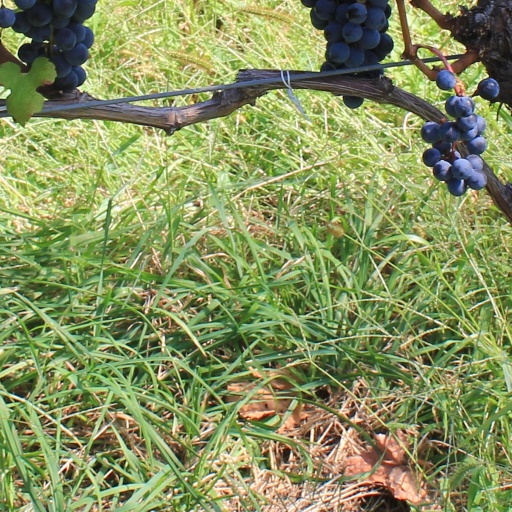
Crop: grape